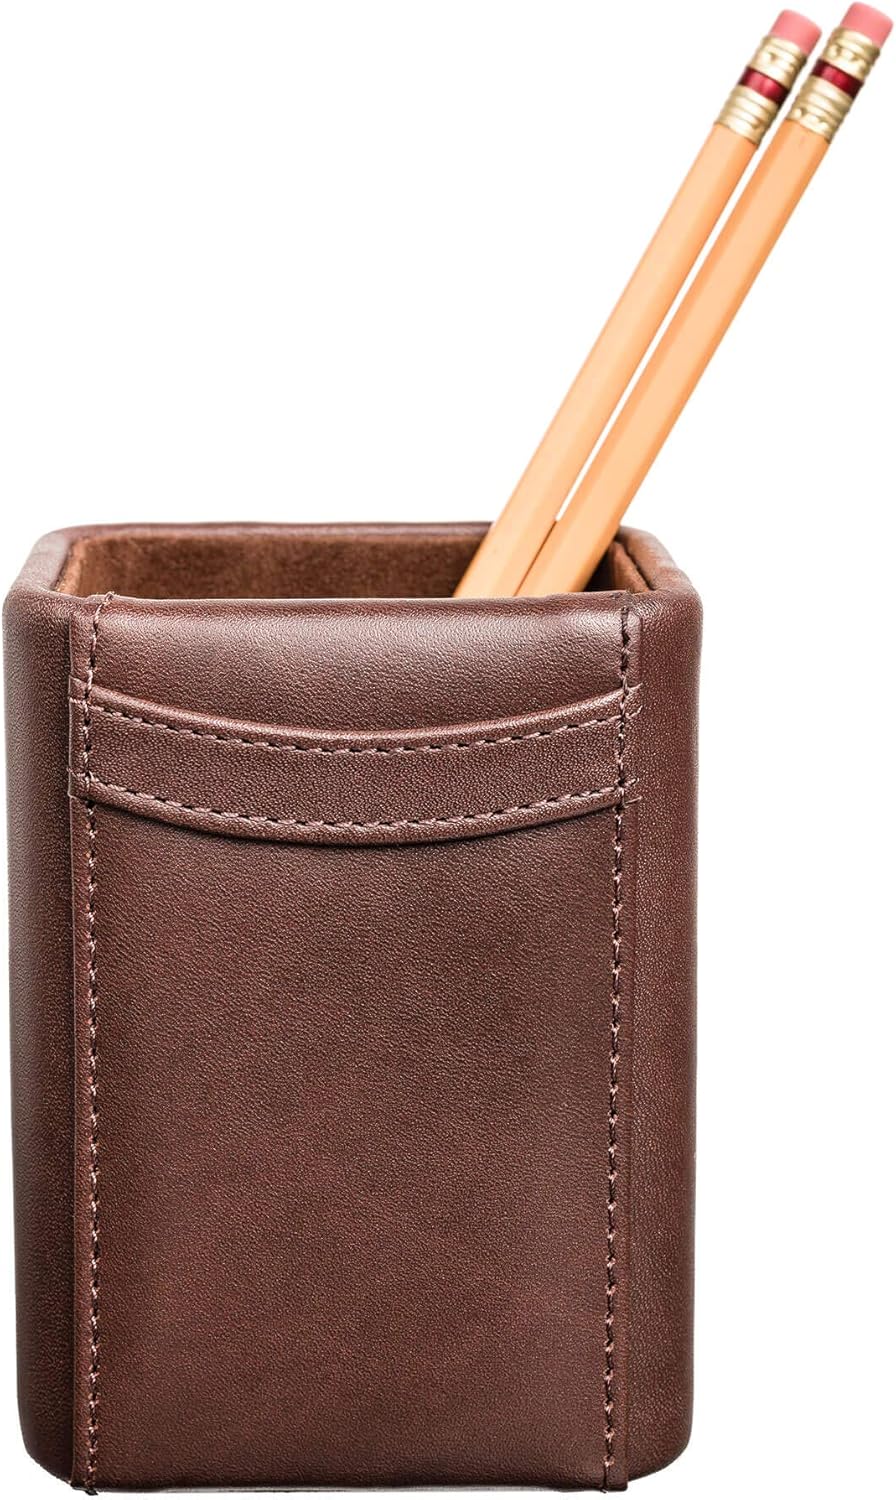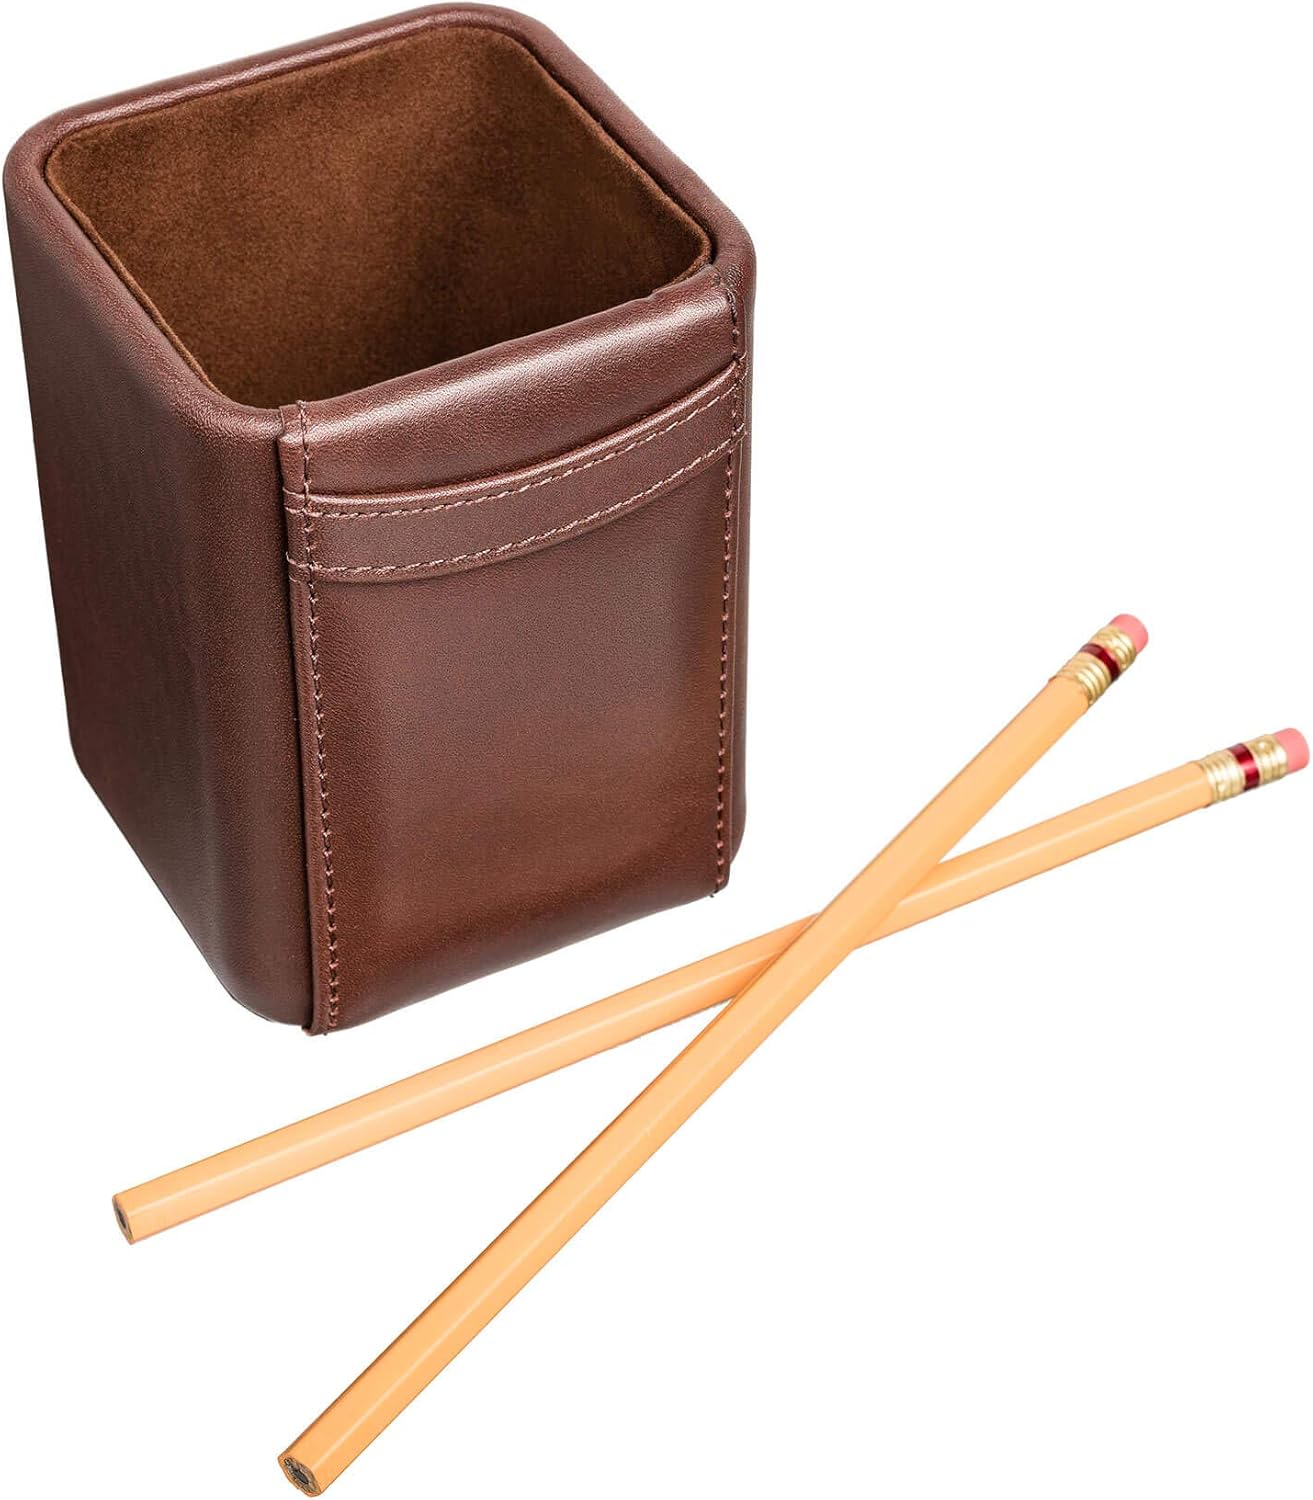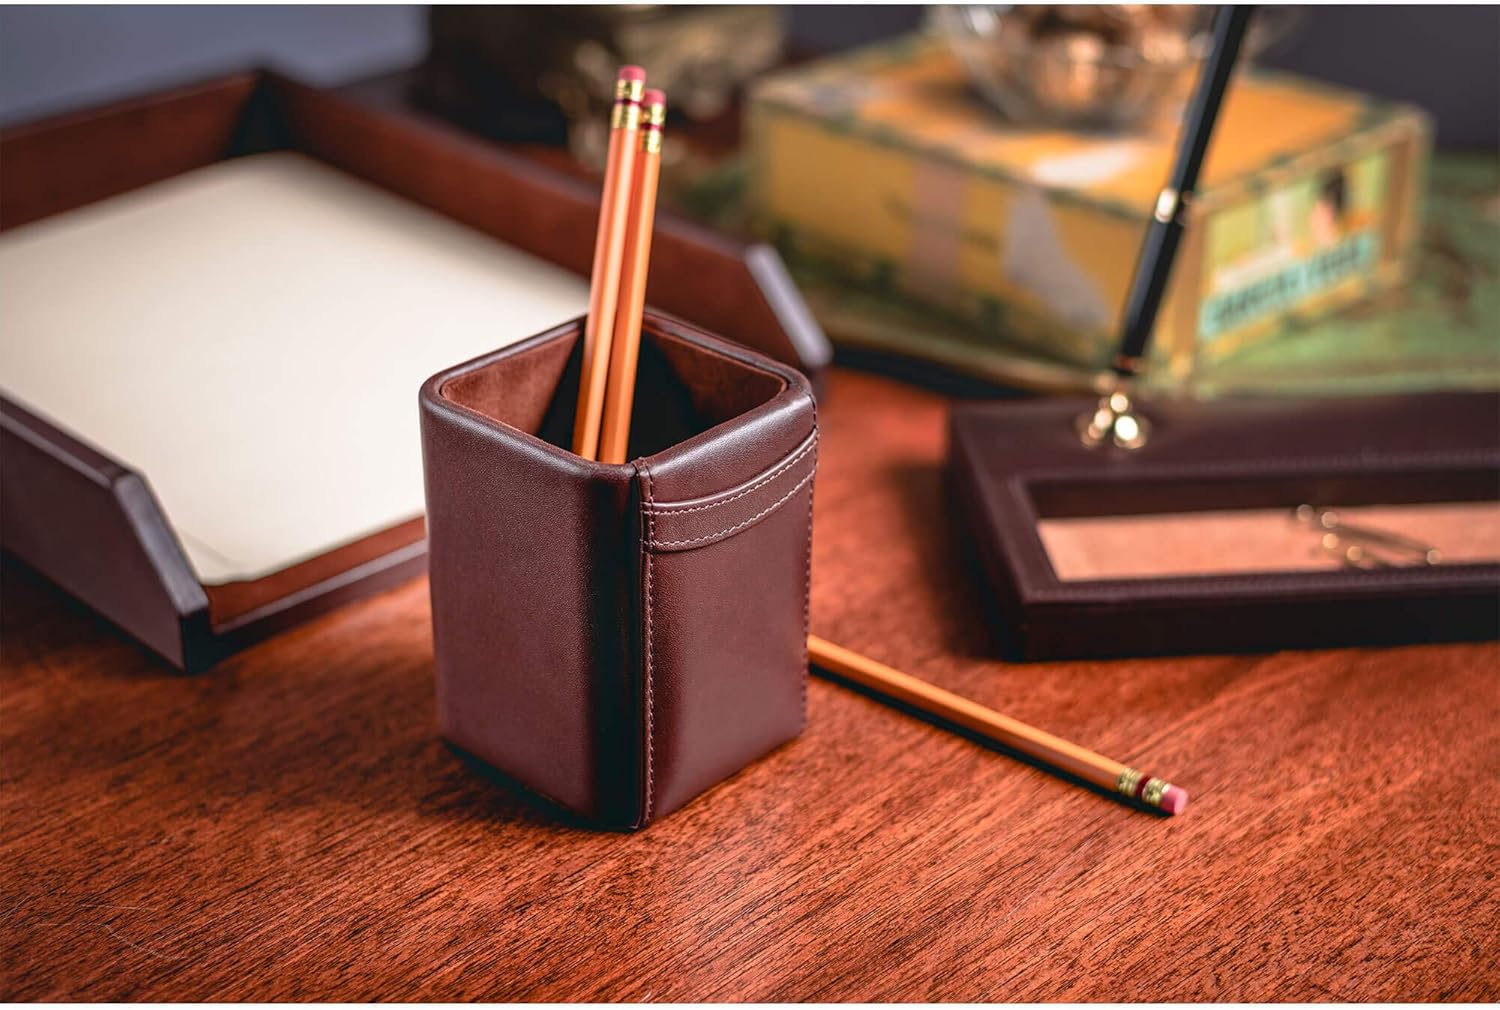
Dacasso Leather Luxury Cup Storage for Pens, Pencils, & Office Accessories, 3.25L X 3.25" W X 4.25" H, Chocolate Brown
Category: Amazon Home
Dress up your desk today and keep pens close at hand with this stylish piece. Whether it’s a home office or a high rise– the Dacasso Leather Pencil Cup is the ideal, timeless addition to your collection of office desk accessories. Achieve optimal desk organization without sacrificing sophistication. Gift yourself the perfect pen holder for desk storage and style.
Features: LUXURY PEN STORAGE WITHOUT THE PRICETAG: This pencil holder is expertly made with top grain leather. From the soft, supple surface to the fine stitching and precise edges, this handcrafted desk organizer is created with the utmost care and attention to detail. | PRESERVE YOUR WORK SURFACE: The bottom of each of our desk pen holders is lined with a protective velveteen backing to ensure the surface of your desk stays scratch and scuff free. | THE DACASSO STANDARD: We are proud to provide our customers with top-quality office accessories and desktop storage solutions which add elegance and functionality to their working environments. A one year, limited warranty for product defects is included in your purchase | DIMENSIONS: This pencil organizer measures 3.25L X 3.25"W X 4.25"H. | CARE INSTRUCTIONS: To care for your item, use a watered down mild liquid dish soap. Dampen a cloth and wipe the item, then follow with a dry cloth to remove any moisture. A conditioning leather cleaner should be used 2-4 times a year for deeper cleaning.